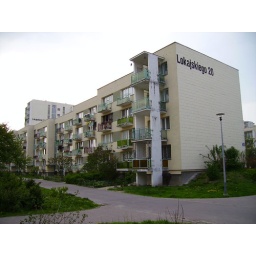
A building in Lokajskiego street